Cinemeccanica

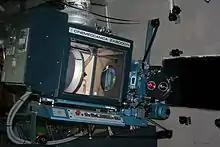
Victoria 5 projector

Cinemeccanica is a motion picture equipment company specializing in cinema projectors. The company was formed in 1920 in Milan, Italy. Currently they have two film projectors available, the Victoria 5 (introduced in 1975) and the Victoria 8 (introduced in 1961). A new digital projector, the CMC3 D2 is also available.